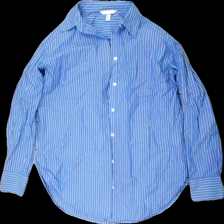
View: front
Type: Shirt
Category: Ladies
Brand: H&M
Colors: Blue, White
Material: 100% cotton
Pattern: Striped
Cut: Regular
Size: XS
Season: All
Price range: 50-100
Recommended usage: Repair
Description: striped white and blue shirt
Comment: washed out colors